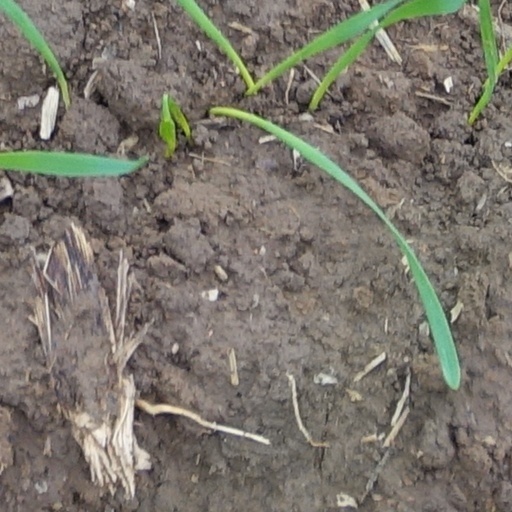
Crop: wheat